Volt Europa

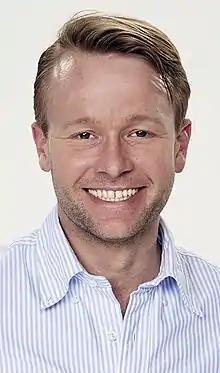
Reinier van Lanschot, Volt Europa's co-president 2019–2023

From 12 to 13 October 2019, Volt Europa hosted its general assembly in Sofia to elect the new board of Volt Europa. While Volt up to that point had been an ASBL non-profit with only few registered members, based in Luxembourg, it was transformed into an international non-profit organization (AISBL) according to Belgian law. In the AISBL structure all members of the Volt movement, as well as the national subsidiaries could become voting members. The statutes of Volt Europa lay out a general assembly, open to all members, which decides on important issues, and elects a gender-balanced board of nine directors.